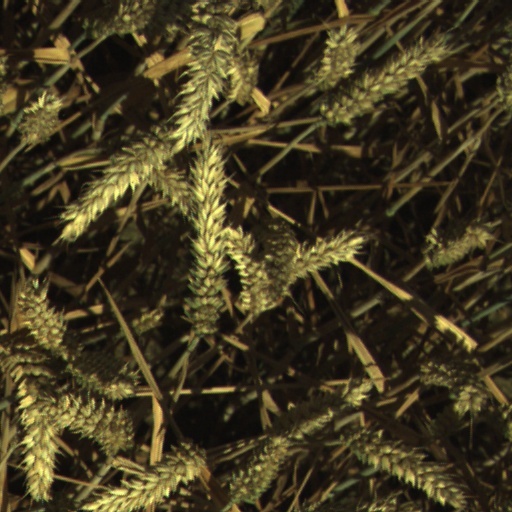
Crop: wheat